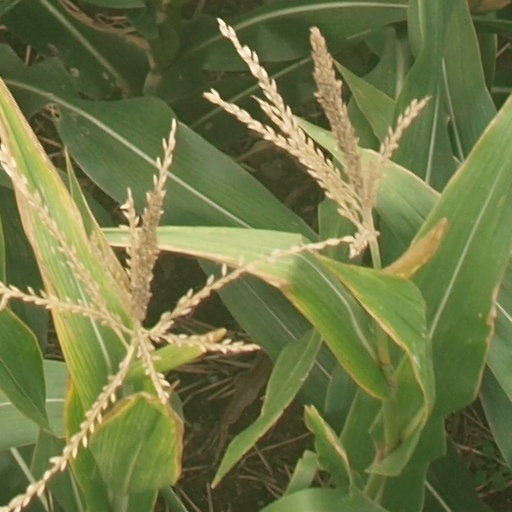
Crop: maize; corn